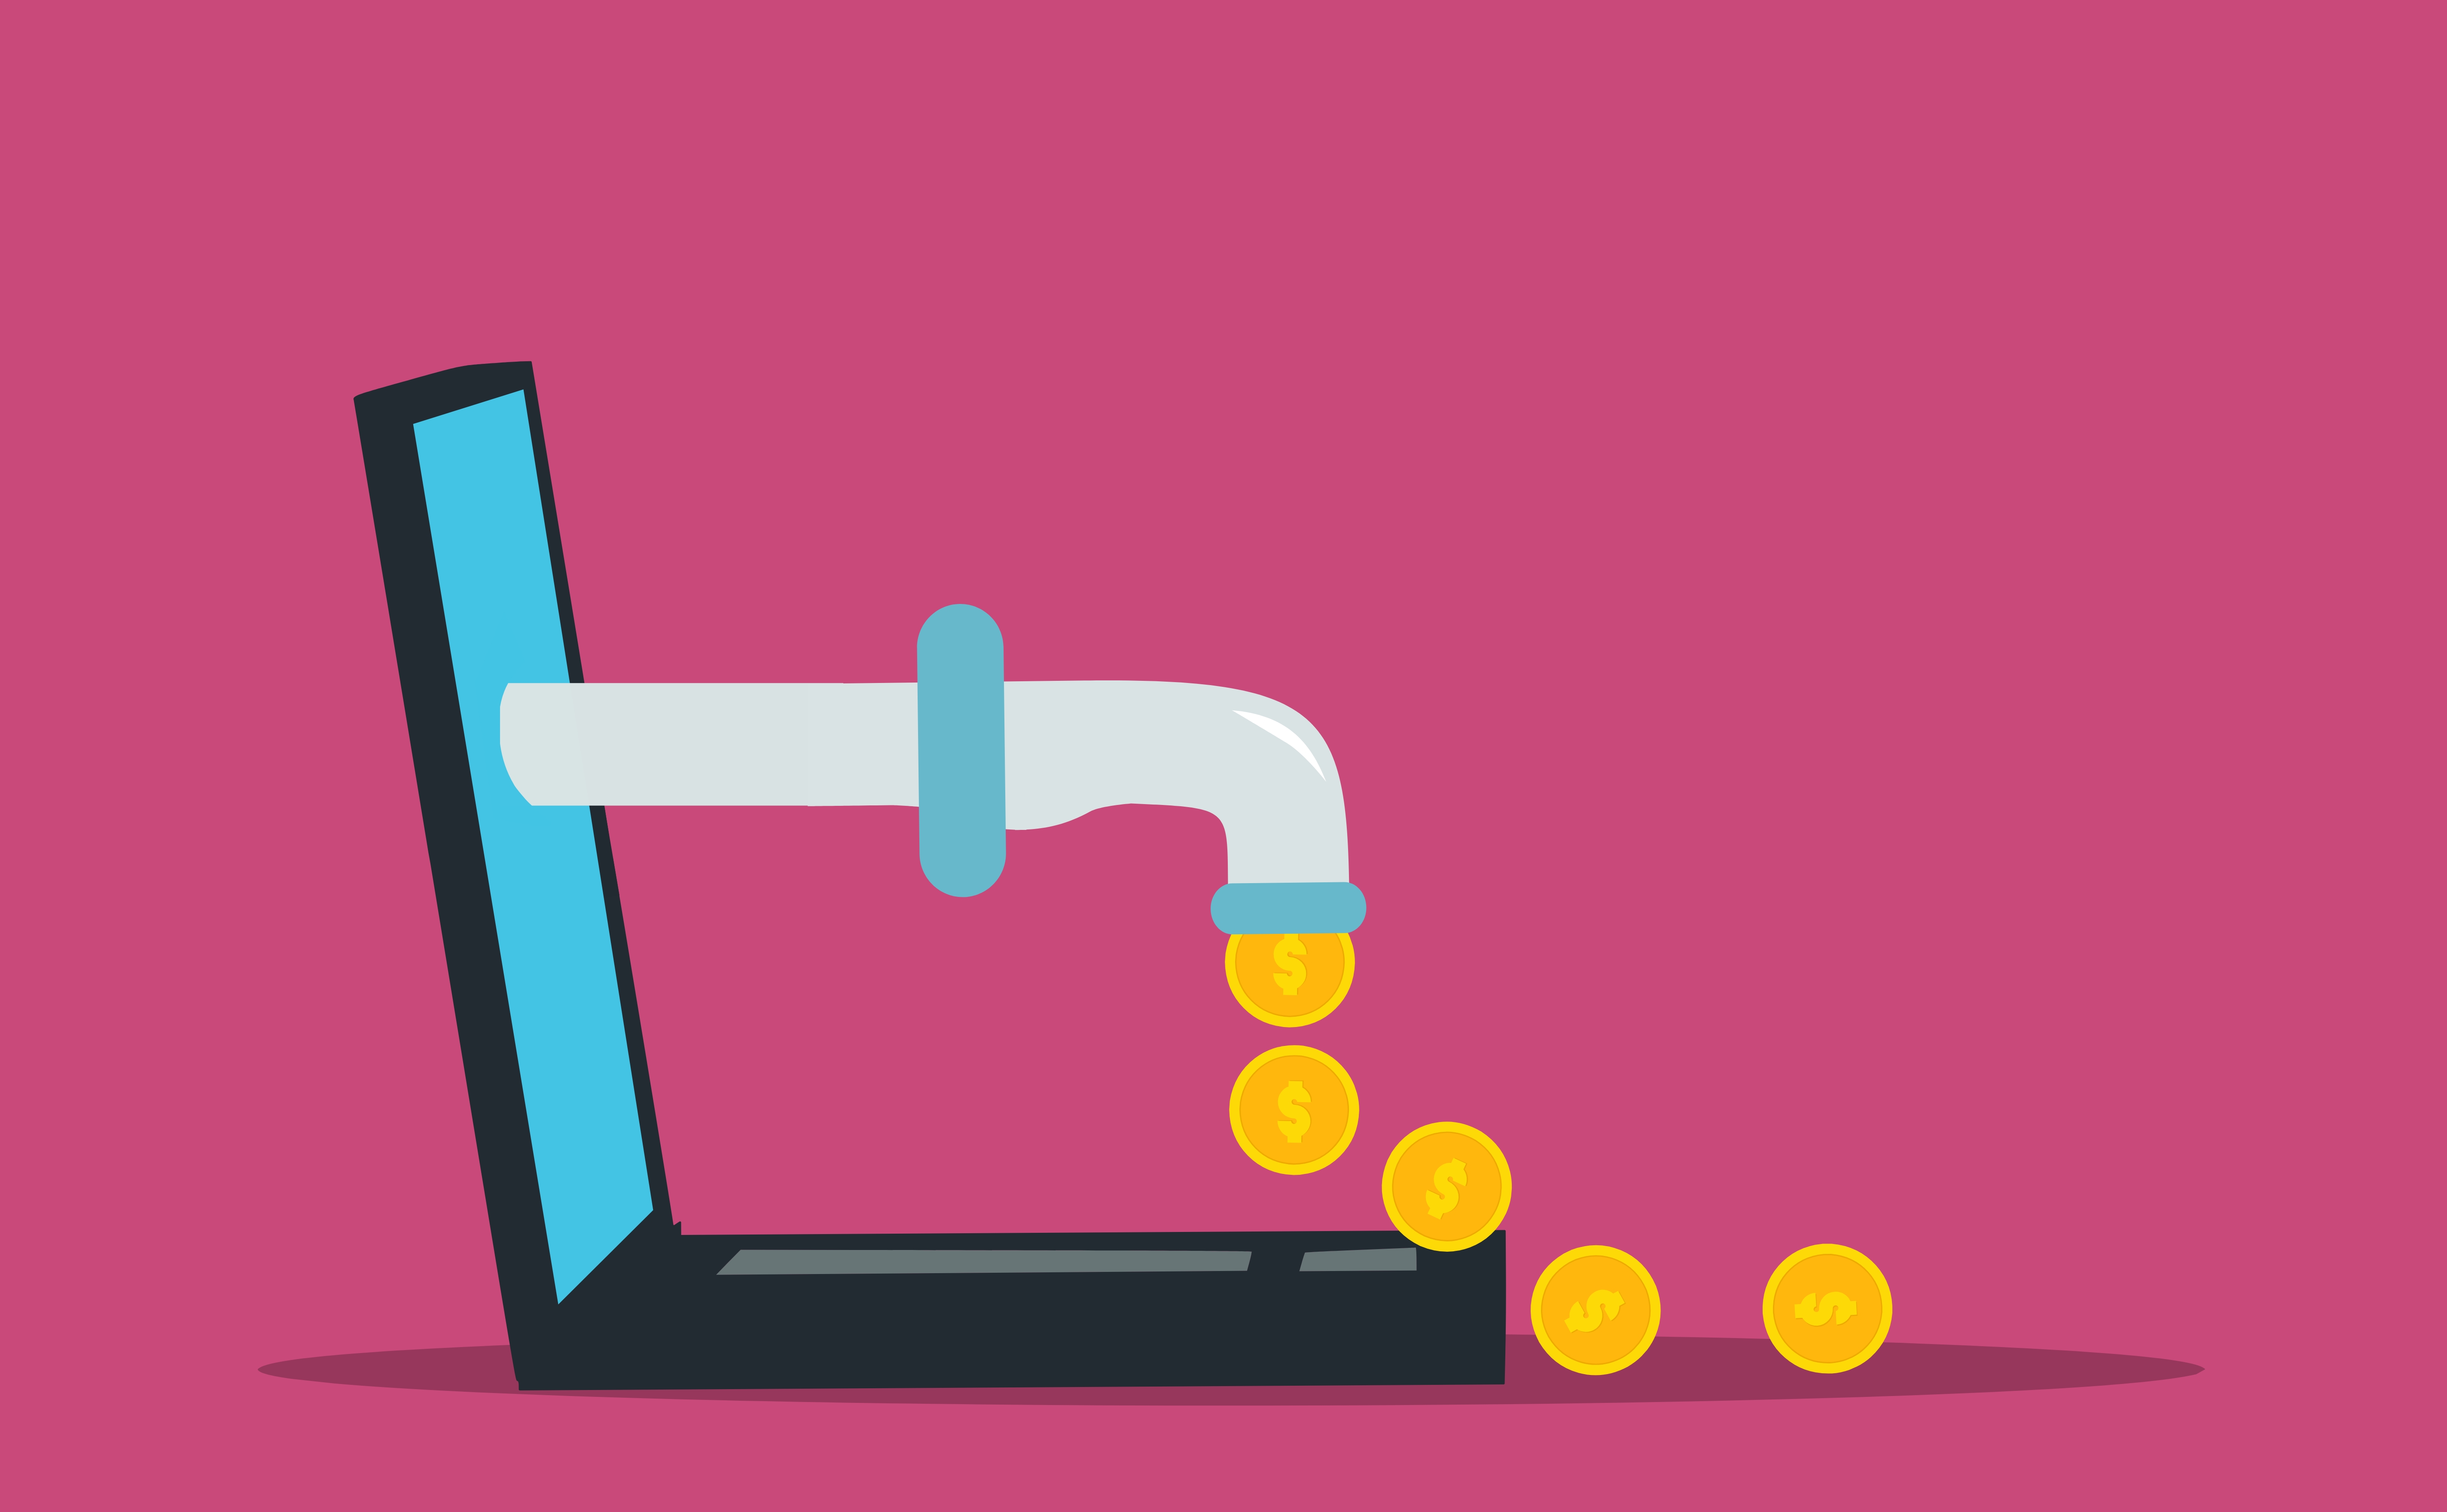
passive income, money, tap, earning, cartoon, profit, online, rich, laptop, technology, screen, successful, wealth, business, income, web, investment, dollar, success, internet, work, collect, gesture, art, rectangle, font, Material property, magenta, logo, illustration, graphics, brand, table, drawing, animation, electric blue, diagram, circle, painting, still life photography, graphic design, room, wood, games, clip art, flooring, recreation, house